Question: Please indicate a possible affordance area of hold_knife that can be used for holding
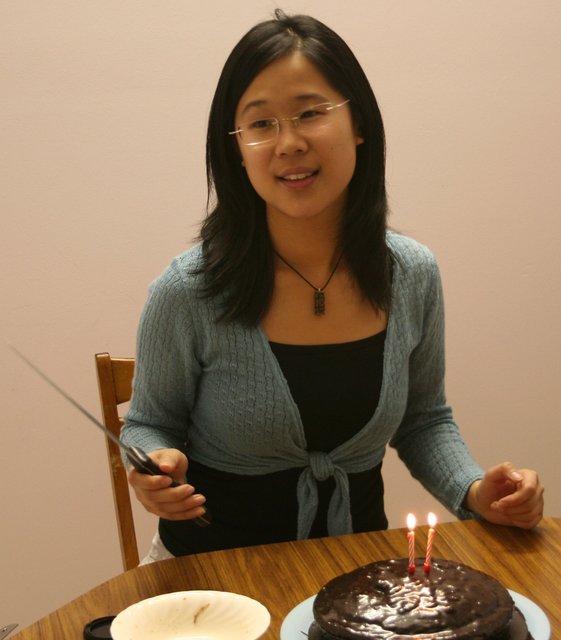
Answer: [129.862, 442.754, 214.599, 529.07]